Answer in natural language. Considering the relative positions, is brown wooden desk to the left or right of twisted wooden floor lamp with white shade? Choose between the following options: right or left
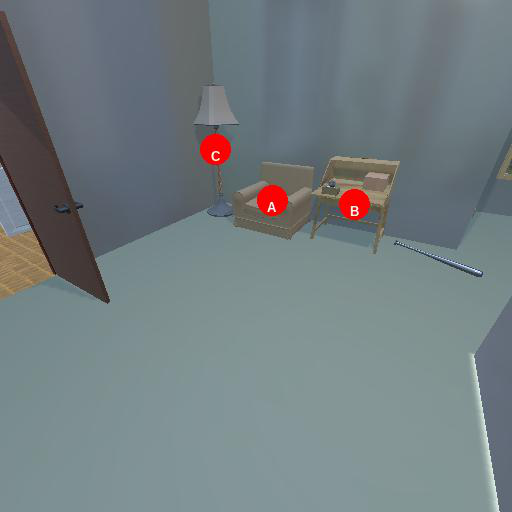
<answer>right</answer>